Robert A. Graham

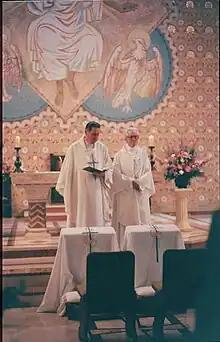
Robert A. Graham (right) at wedding in Annunciation Church in Washington, DC, July 1992

Graham was born on March 11, 1912, in Sacramento, California, the son of Charlie Graham, a former professional baseball player for the Boston Red Sox and part owner of the San Francisco Seals, Graham joined the California province of the Jesuits as a young man. He was ordained a priest in 1941 and was soon sent to New York City to work on the Jesuit weekly "America", where he remained for two decades. Taking a sabbatical, in 1952, he earned a doctorate in political science and international law from the Graduate Institute of International Studies in Geneva.